Shivneri Caves

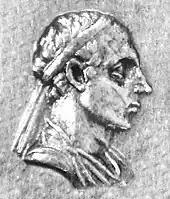
Portrait of Menander I, a Yavana king.

Two Buddhist inscriptions made by Yavanas (Indo-Greeks) were found in Shivneri. They suggest the involvement of men of Greek descent with Buddhism in India, as well as the continued presence and gradual acculturation of the Greeks in India in the 1st century CE.